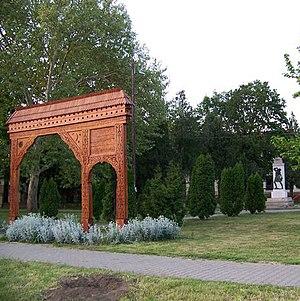
Kistarcsa est une ville et une commune du comitat de Pest en Hongrie.